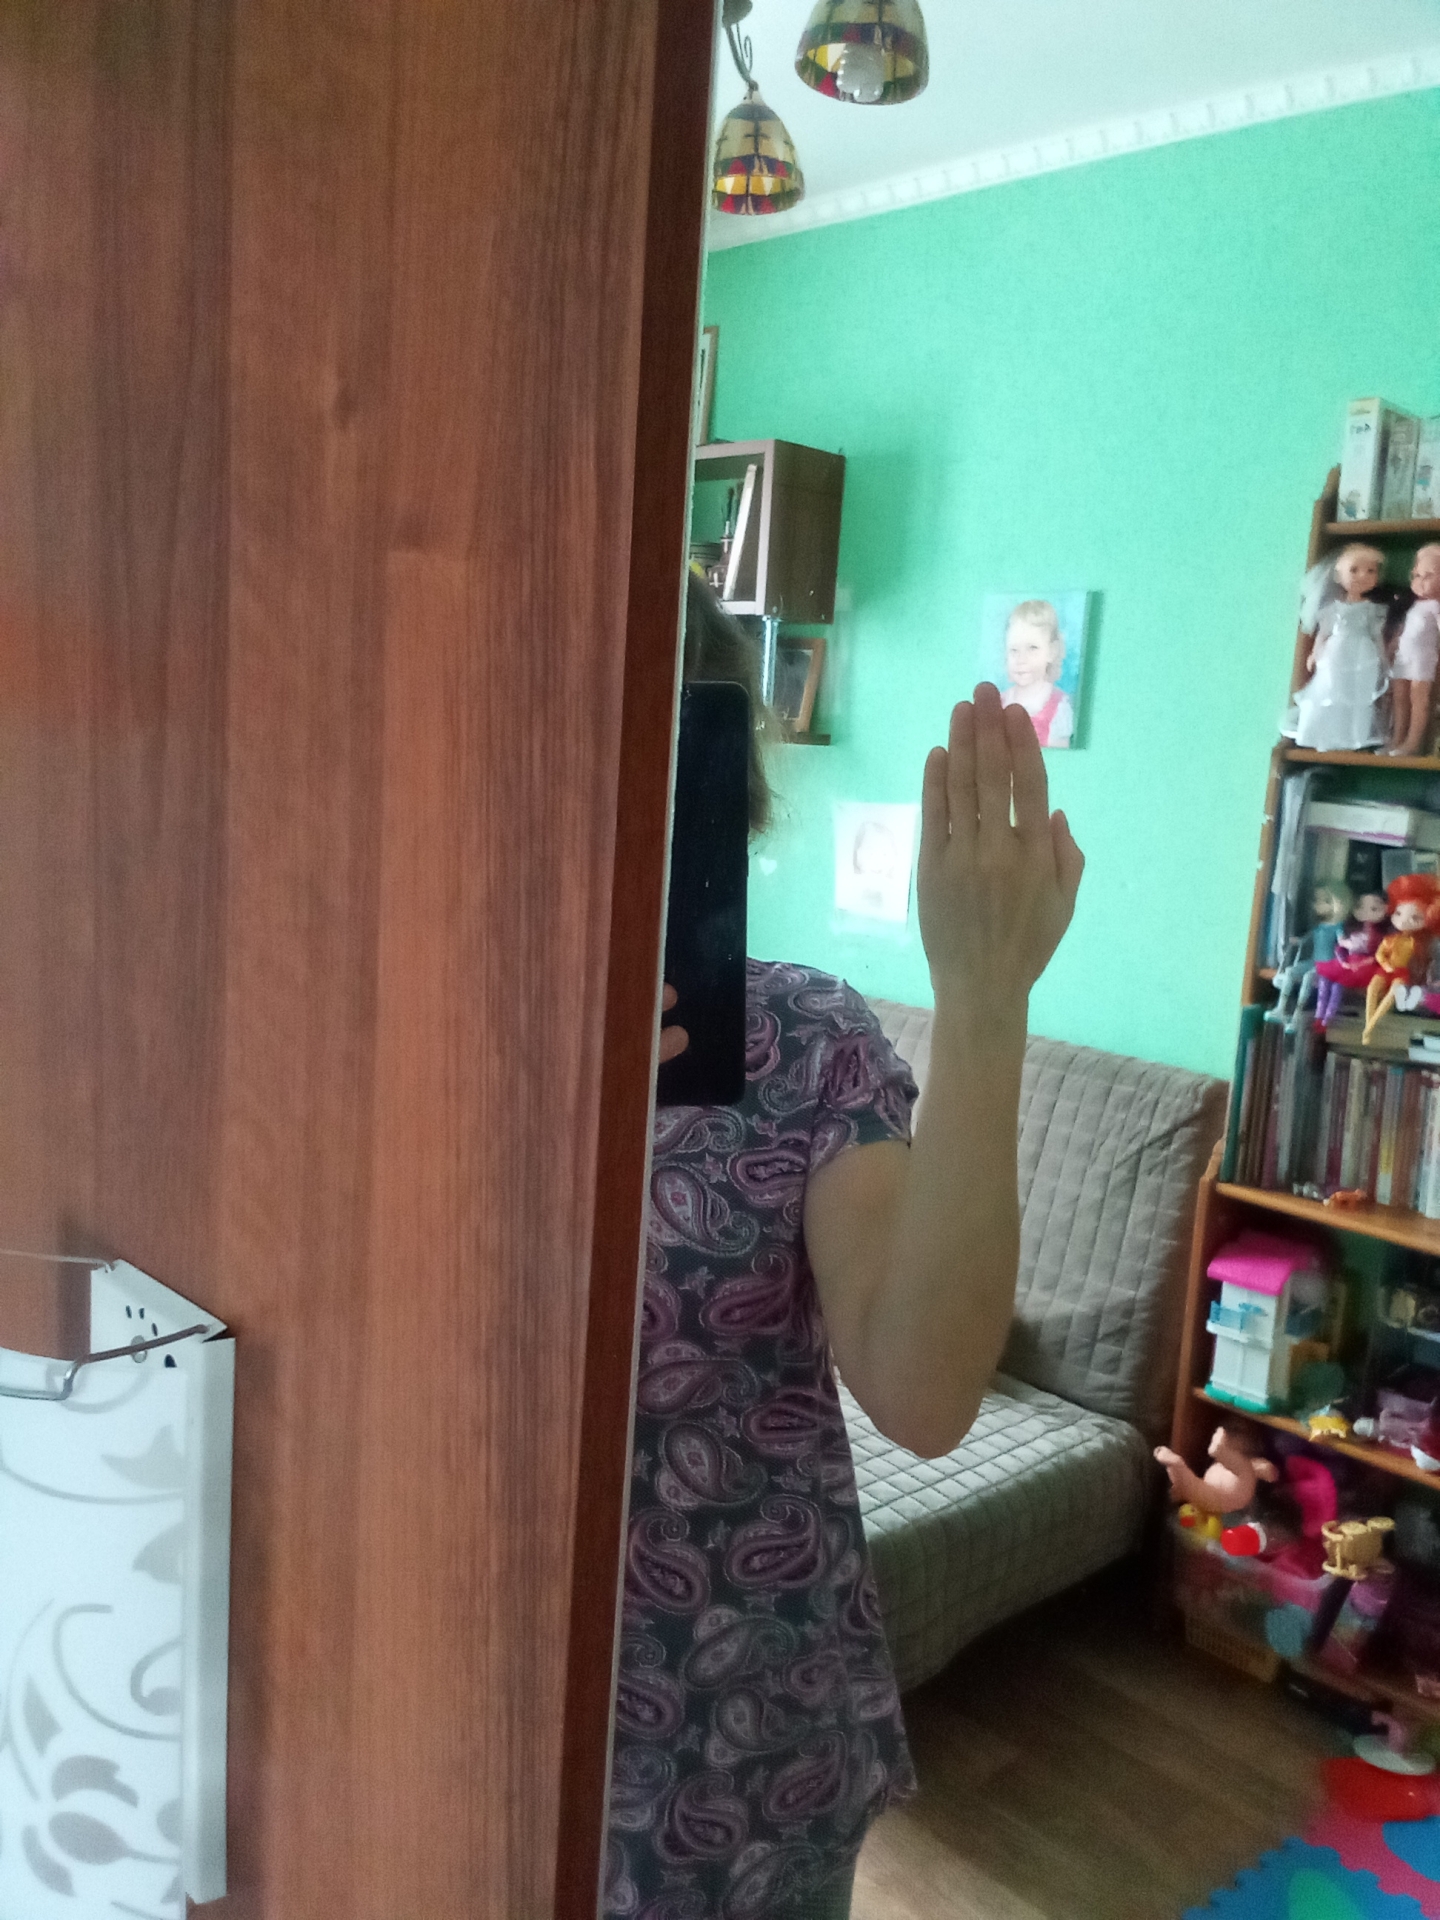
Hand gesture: stop_inverted